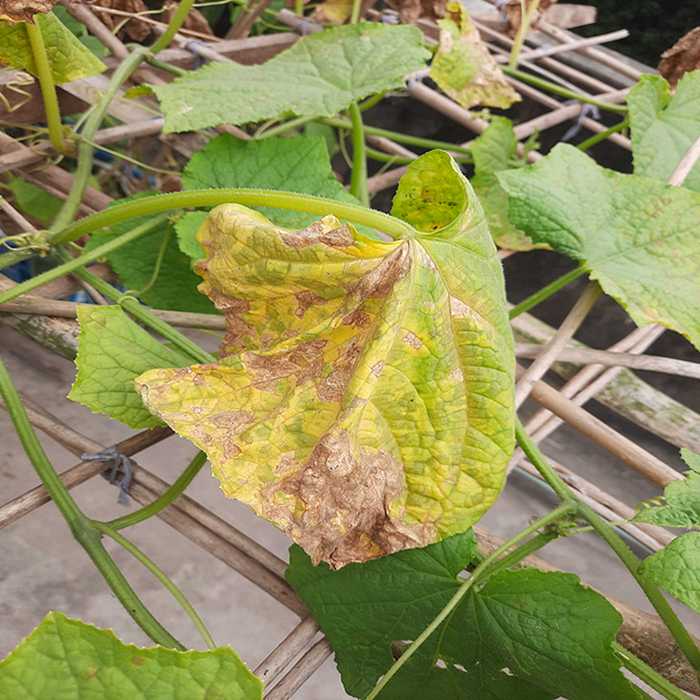
Plant: Cucumber
Label: Anthracnose lesions